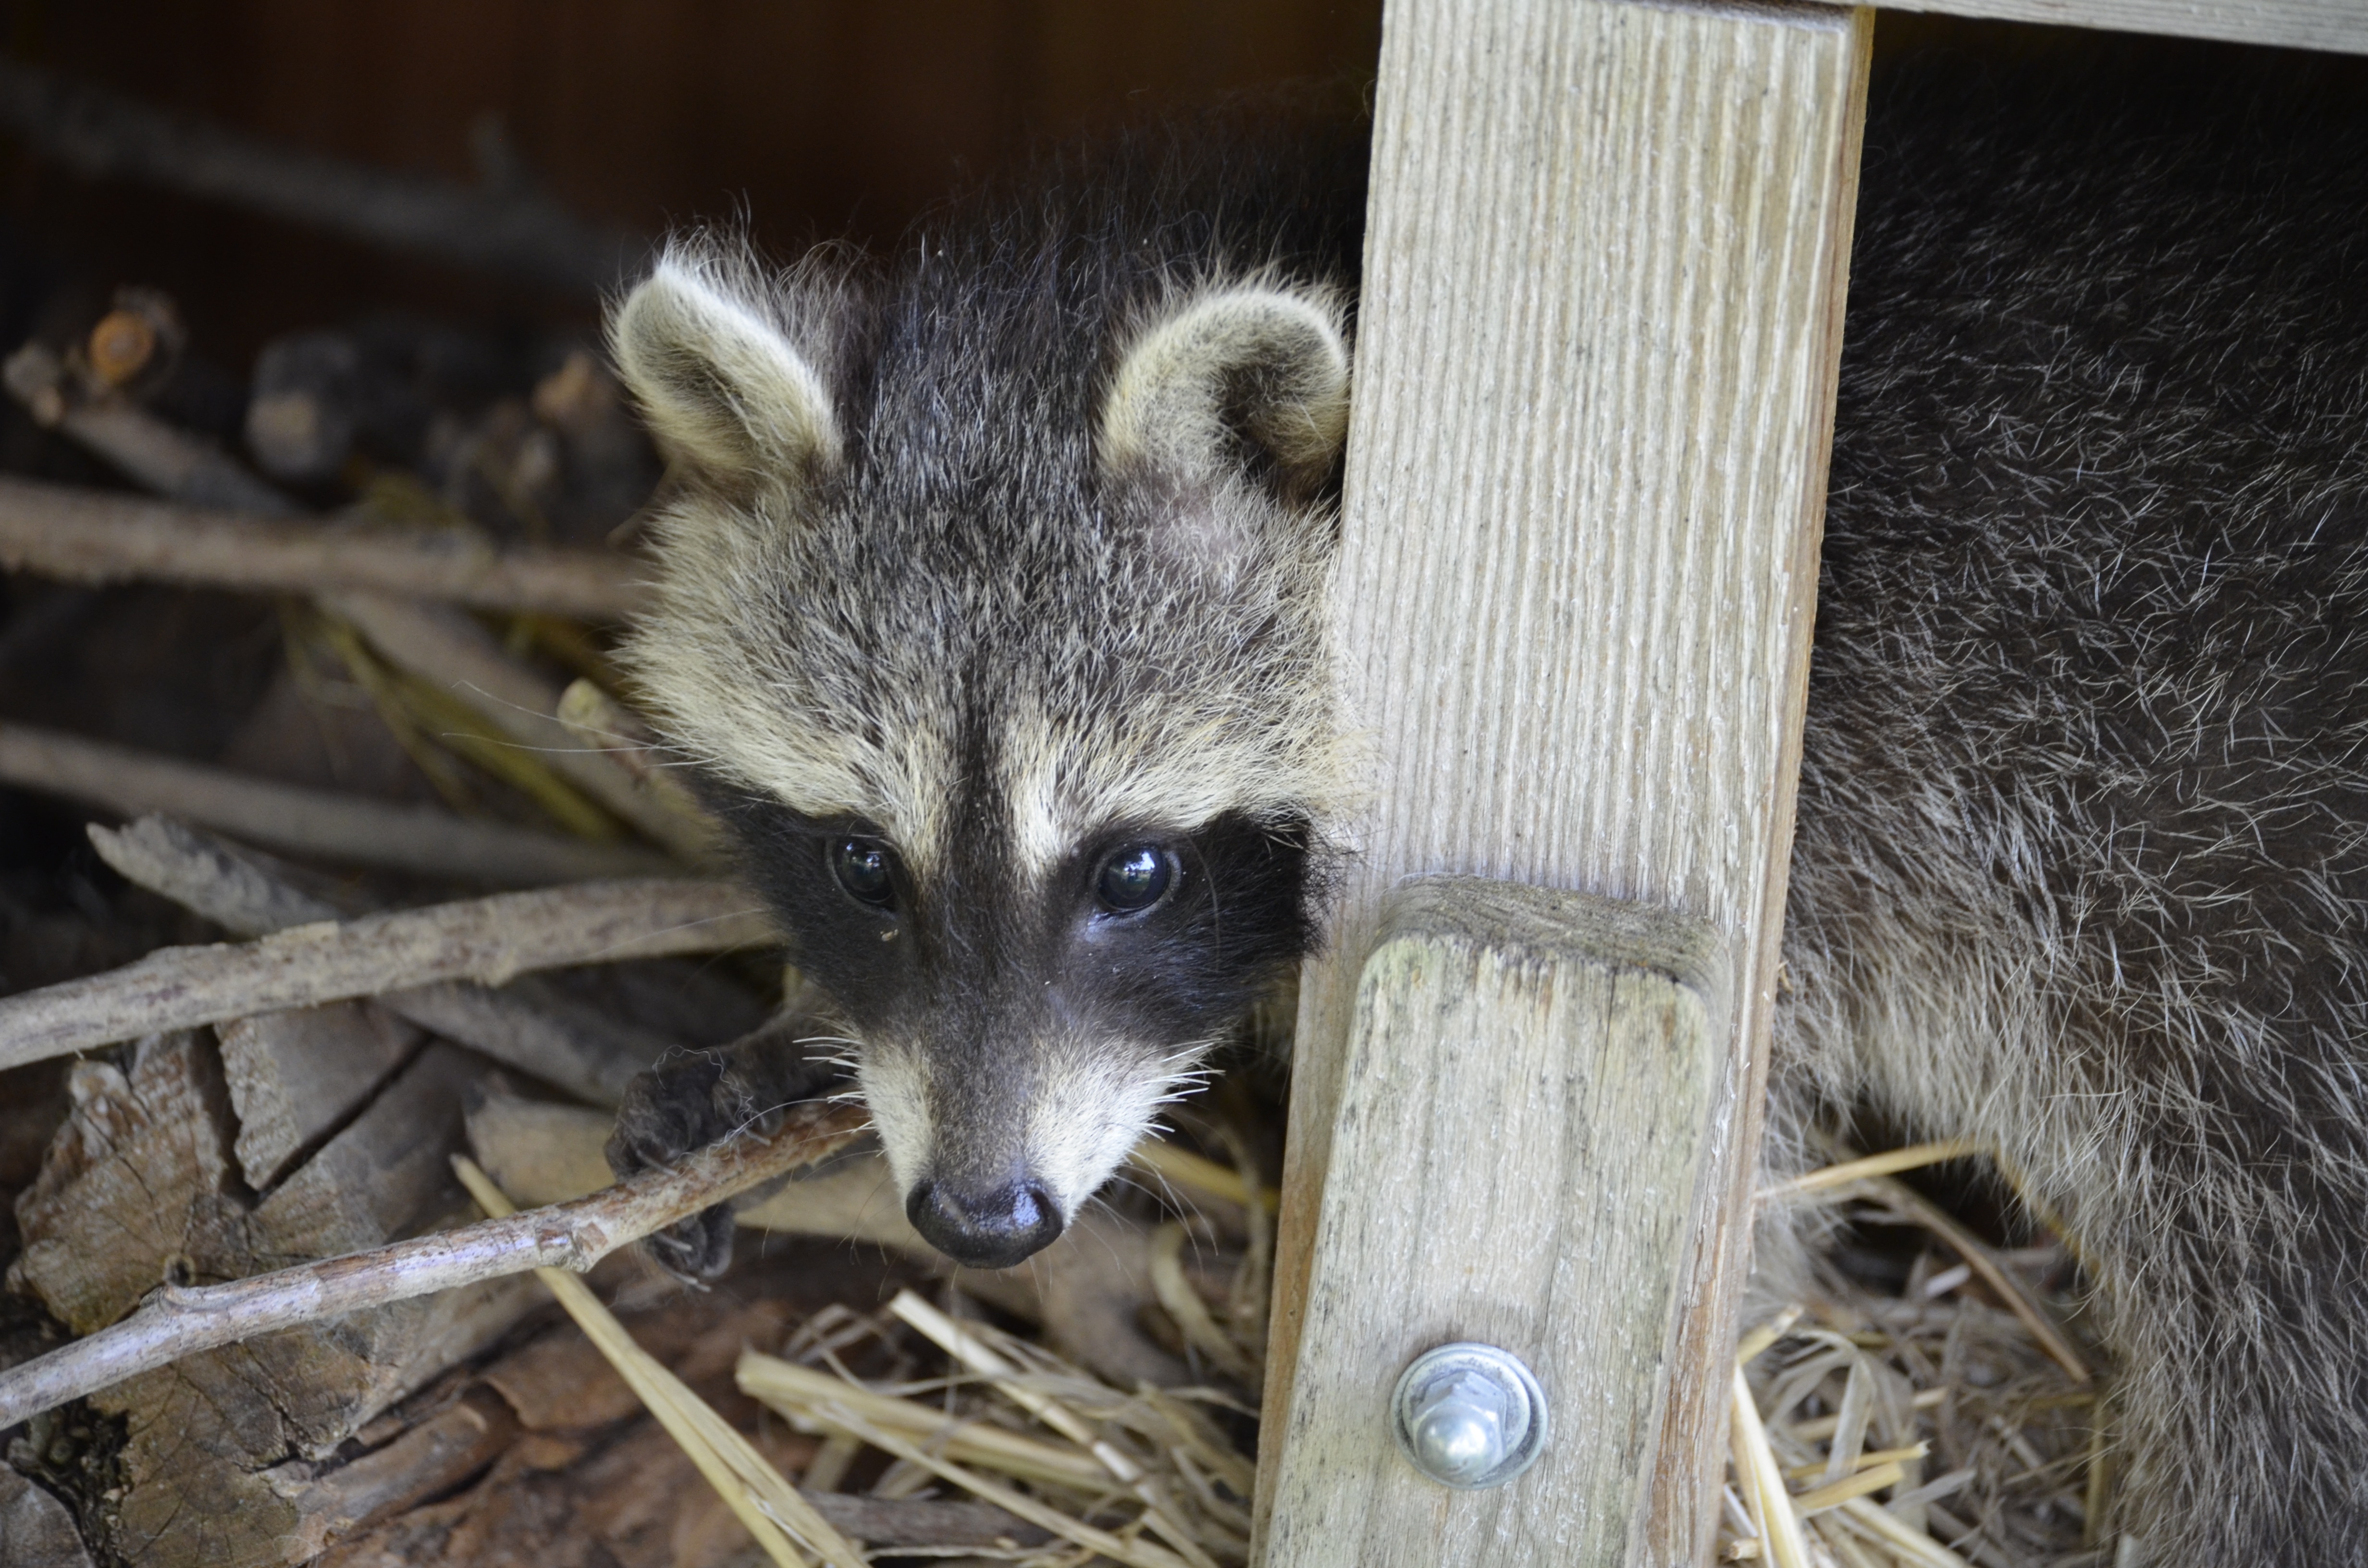
sweet, wildlife, mammal, close, fauna, face, eyes, raccoon, furry, vertebrate, animal world, head drawing, awakened, tank buster, procyon, procyonidae, virginia opossum, viverridae